Thomas Mignone

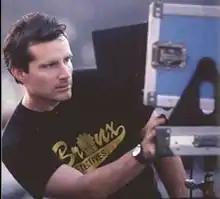
Mignone on the set of feature film "On the Doll"

Thomas Mignone is an American feature film, streaming media, commercial, and music video director, and screenwriter. He is best known for directing and writing the dark dramas "On the Doll" and "Queen Of Manhattan" and for directing conceptual music videos and live concerts for various hard rock and heavy metal artists.